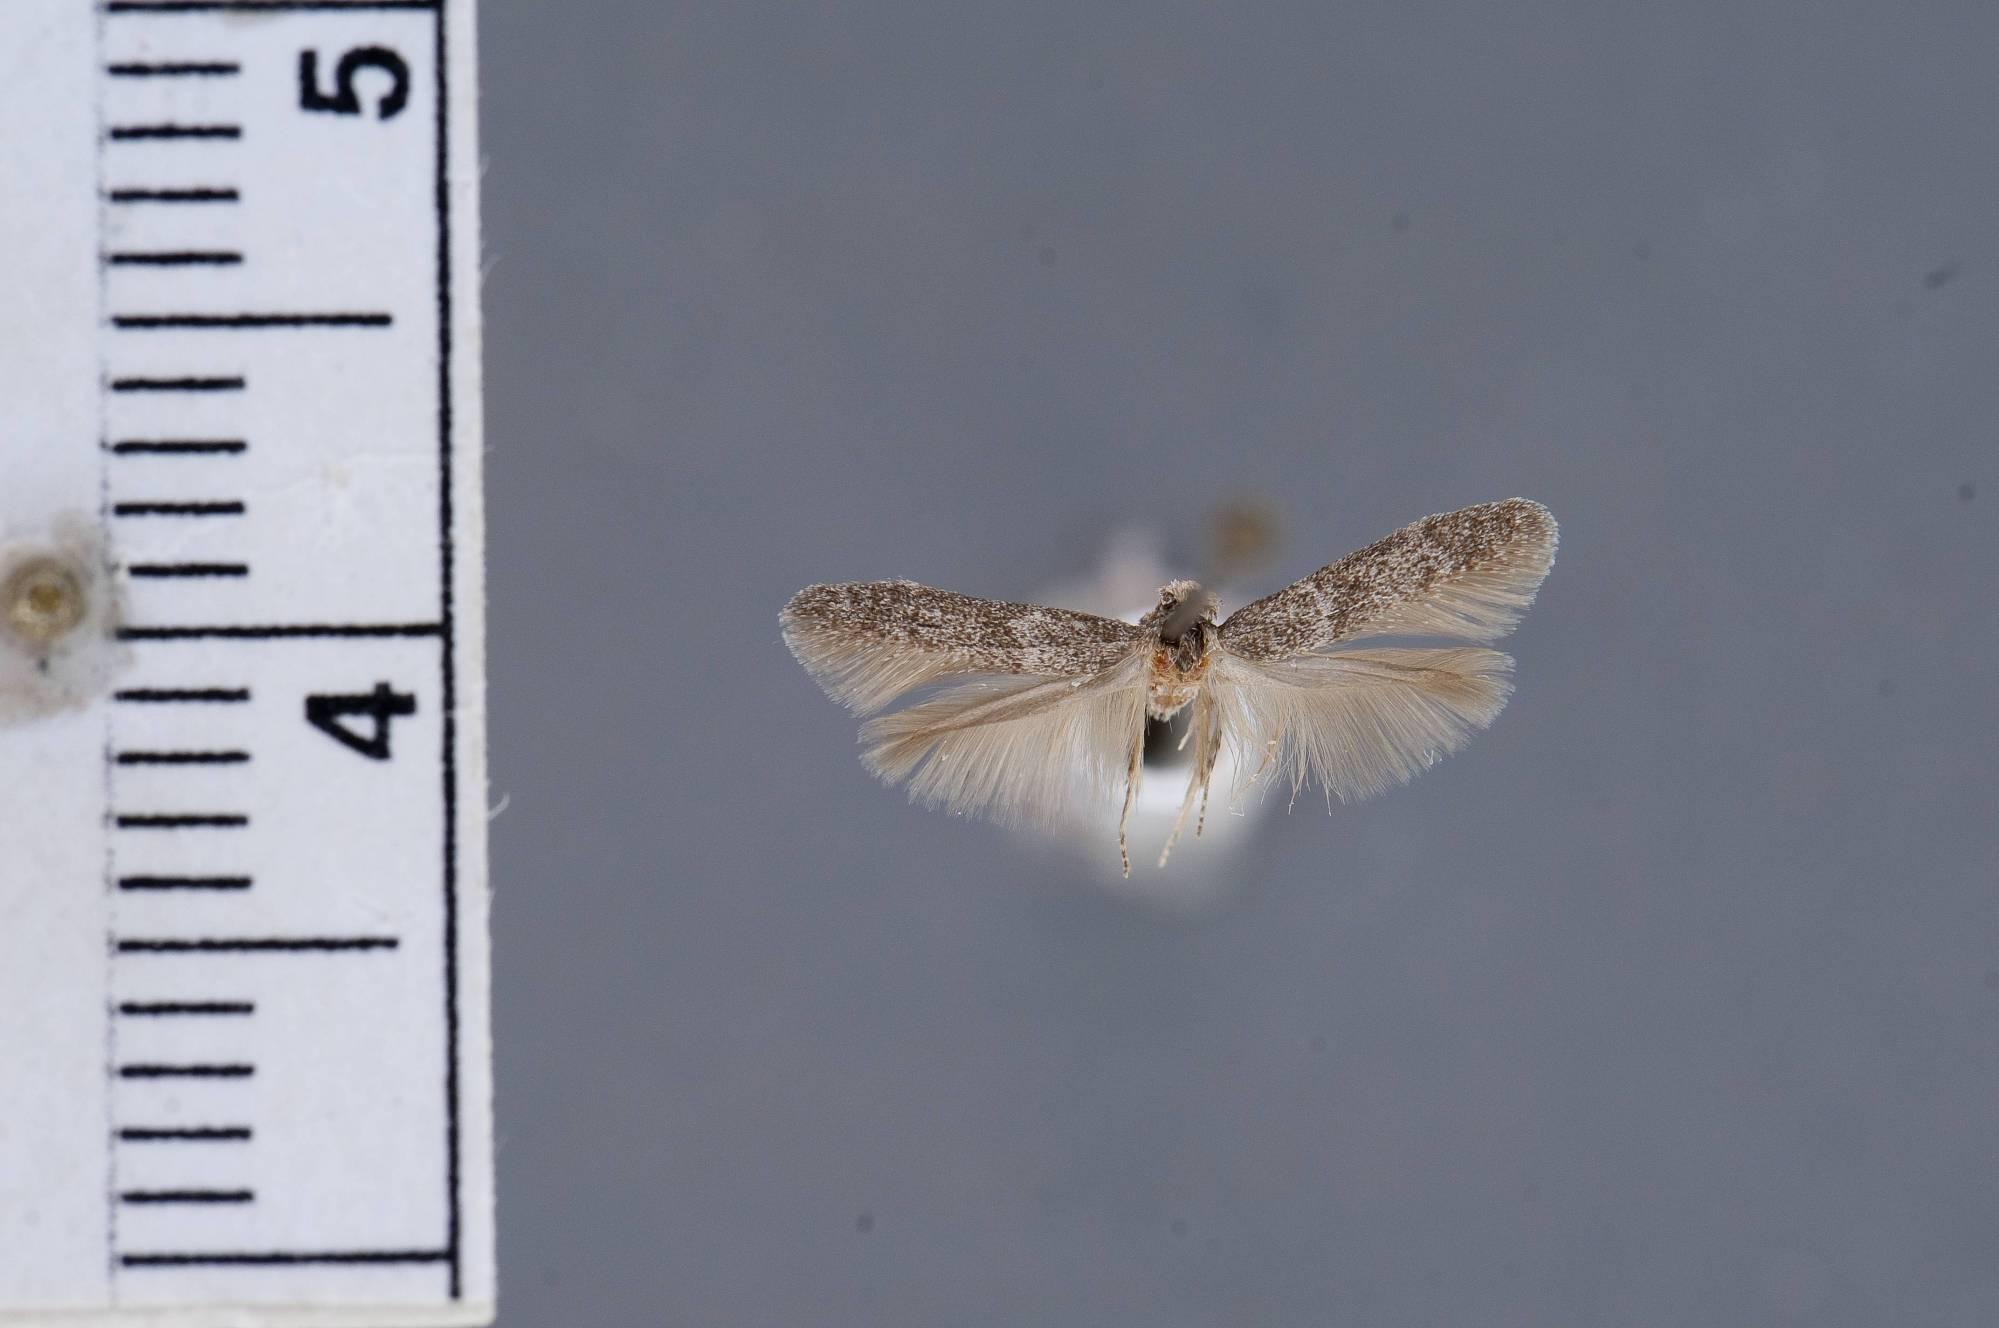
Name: Mastema occidentalis
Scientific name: Mastema occidentalis Adamski, 1989
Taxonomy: Animalia, Arthropoda, Insecta, Lepidoptera, Glossata, Blastobasidae, Blastobasinae
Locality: Madera Canyon, Santa Rita Mountains, Santa Cruz, Arizona, United States
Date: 2 Sep 1959